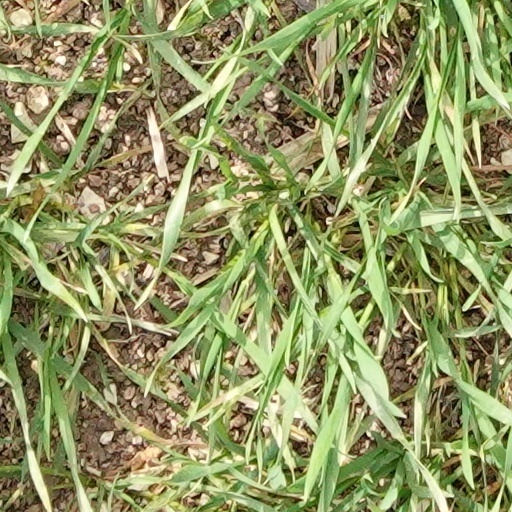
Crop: wheat